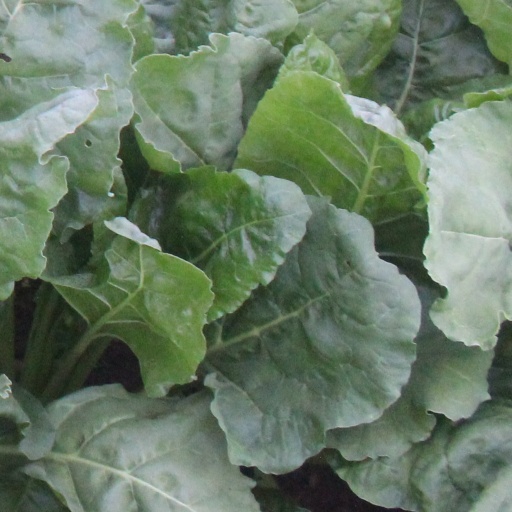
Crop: sugar beet